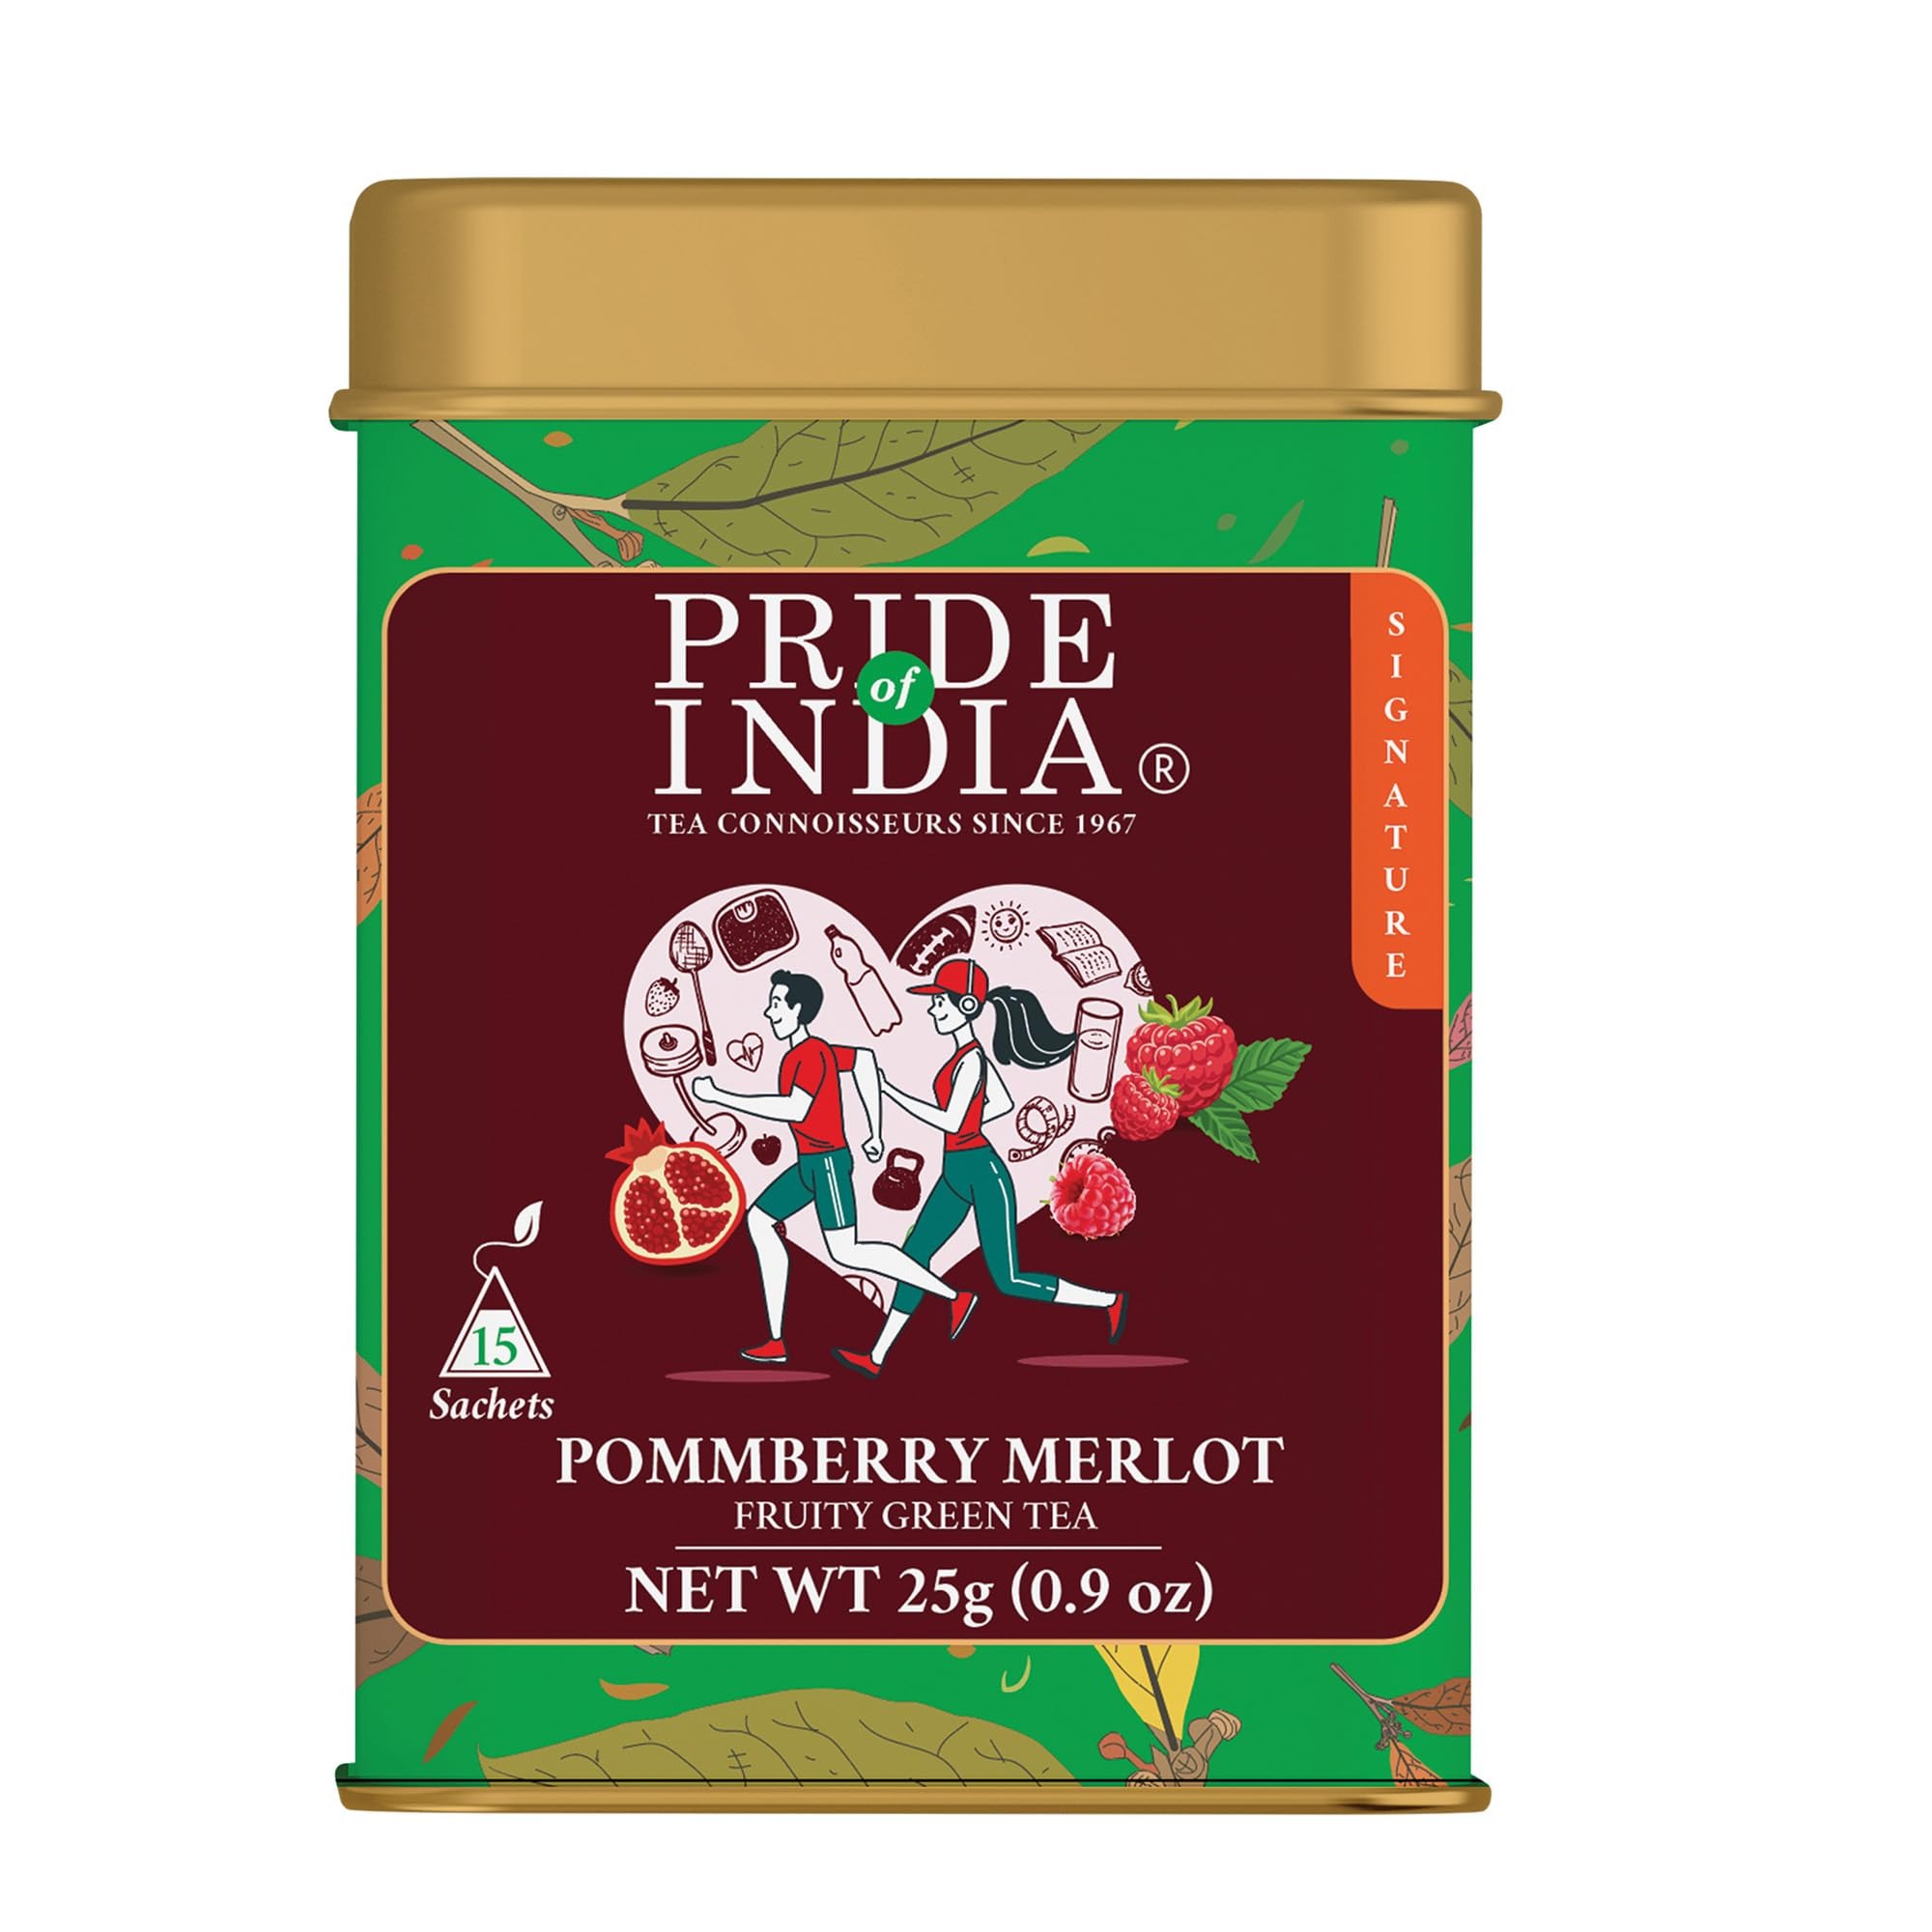
Item Name: Pride Of India - Natural PommBerry Merlot (Fruity Green Tea) - 25 Count, 6-Pack (150 Tea Bags @ $0.16 per Bag) - Direct from Source, Grown in Himalayas, Antioxidant Boost, Balanced Flavor, Superb Value, Low Caffeine
Bullet Point 1: Berry-Licious Fusion: Pommberry Merlot blends Pomegranate, Raspberry, and Strawberry with Green Tea, creating a refreshing, fruity infusion that’s both vibrant and revitalizing.
Bullet Point 2: Wellness & Flavor in Every Sip: Bursting with antioxidant-rich fruits, this tea offers a light, refreshing flavor with a perfect balance of tart, sweet, and crisp green tea notes.
Bullet Point 3: 15 Premium Tea Bags for Freshness: Our high-quality nylon tea bags allow full infusion of flavors and aromas, ensuring a smooth, delicious brew in every cup.
Bullet Point 4: Perfect Pairings: Enjoy with fruit tarts, lemon cake, or creamy cheesecakes for a sweet match, or pair with salads for a bright, refreshing contrast.
Bullet Point 5: Pure & Wholesome: Made with all-natural, non-bioengineered, gluten-free ingredients, Pommberry Merlot offers a clean, flavorful tea experience in every sip.
Product Description: Pride Of India brings the finest Indian tea that is Naturally cultivated on the fertile misty slopes of the Himalayas and carefully selected for its unique taste. Our ethically sourced single origin tea is hand picked, expertly blended, and sustainably packaged to nurture your health by providing essential nutrients in your diet. Our INDIAN DARJEELING GREEN TEA has an extremely smooth flavor with no harshness or bitter aftertaste. This single estate tea is very rare and is naturally rich in antioxidants and flavanoids due to its purity. This green tea fuses the strength of the Indian Teas with unique health properties that are highly desired in a cup of tea. As our green tea is cultivated in India, makes our Green Tea very rare and gives it a uniquely distinct aroma, flavor, as well as color. Brewing Directions Bring water to a rolling boil and add into a cup. Add 1 tea bag for every 1 cup of hot water. Let the tea leaves steep for 4-5 minutes to get optimal flavor & strength. Add sweetener as per desire. Remove the tea bag and enjoy the tea. If using a Tea Pot, add 2-3 Tea Bags per 0.75 liter (24oz) of hot water. We highly recommend using our Tempered Glass or Goose neck Steel Tea Pots.
Value: 150.0
Unit: Count

Price: 27.99